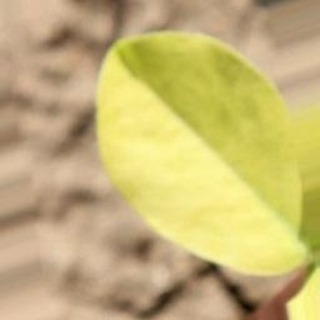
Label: groundnut_nutrition_deficiency